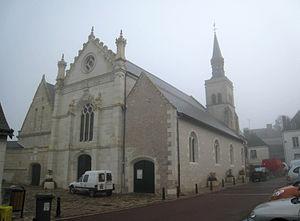
Montlouis-sur-Loire est une commune française située dans le département d'Indre-et-Loire en région Centre-Val de Loire.